Public housing estates on Tsing Yi Island

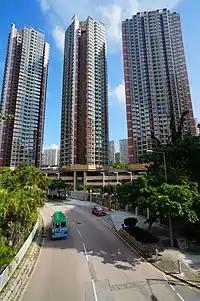
Greenview Villa

Ching Tai Court (Chinese: 青泰苑) is a HOS court in Tsing Yi North, located at the west of Cheung Fat Estate. It has 7 blocks built in 1988.